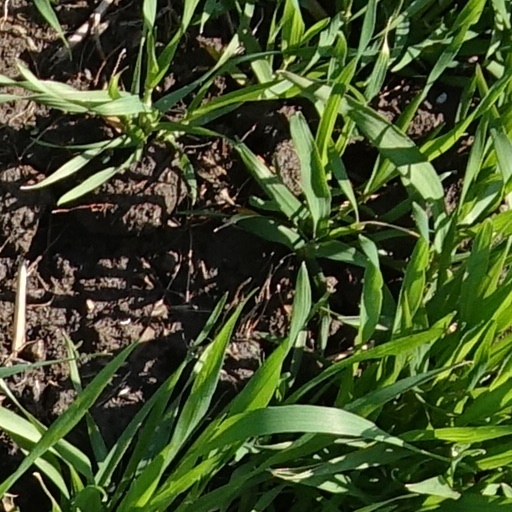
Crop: wheat